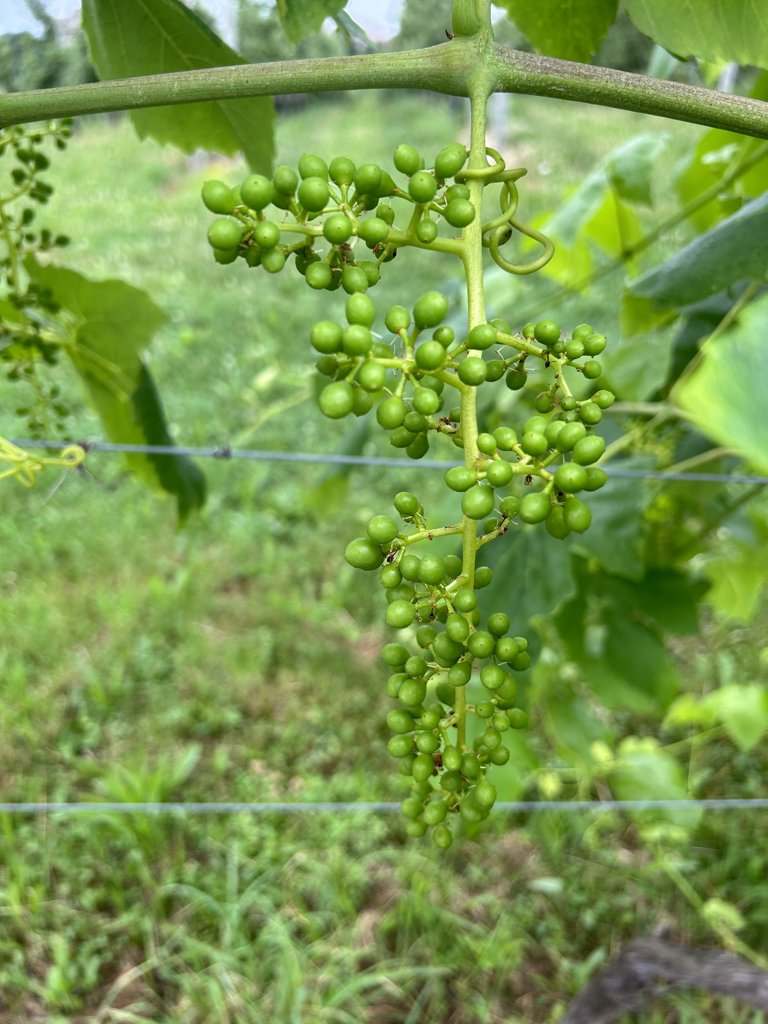
Berries visible: 207
Grape clusters: 2